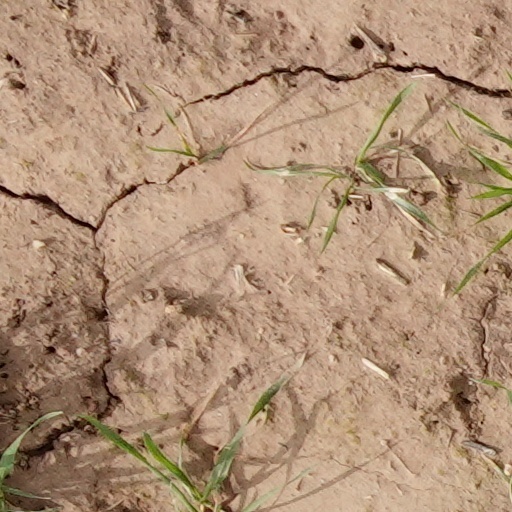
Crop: wheat